Rock art of the Chumash people

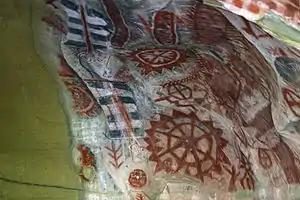
Painted Cave, Santa Barbara County, California

Chumash rock art is a genre of paintings on caves, mountains, cliffs, or other living rock surfaces, created by the Chumash people of Southern California. Pictographs and petroglyphs are common through interior California, the rock painting tradition thrived until the 19th century. Chumash rock art is considered to be some of the most elaborate and plentiful rock art tradition in the region.